Sherborne Abbey

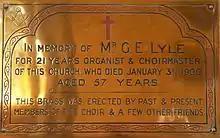
Memorial to George Edwin Lyle

The abbey's organ, located in the north transept, was installed in 1856 by Gray & Davison to some considerable acclaim. It was completely rebuilt in 1955 by J. W. Walker & Sons Ltd with a remote console in the crossing and a large specification. In 1972 John Coulson of Bristol again altered the organ by adding a neo-classically styled 'positiv' in place of the choir manual, some big mixtures on the great, solo mutations on the choir, and increased wind pressures throughout. By 1987 an increasing lack of reliability led to a proposed scheme by Bishop & Son of Ipswich, favouring a return to the Gray & Davison past by almost halving the number of stops, returning the console to the organ loft – attached to the case – and altering the choir division into more of a bombarde to try to overcome the difficulties of the position of the organ. After just over twenty years it was necessary for the organ to be rebuilt again, and in 2004/05 Kenneth Tickell changed the tonal quality of the instrument, installed new ranks in the choir and swell divisions, and provided a new solution to the location issue by installing a new nave division, located under the west window.